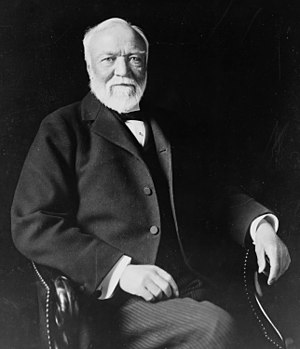
Andrew Carnegie
Andrew Carnegie, 1913.
Andrew Carnegie var en skotskfødt amerikansk industrialist, forretningsmand og filantrop.